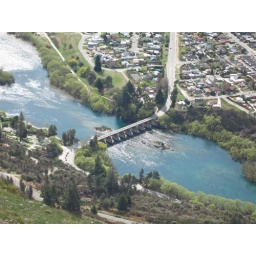
Single lane bridge over the river Kawaru, near its exit from lake Wakatipu